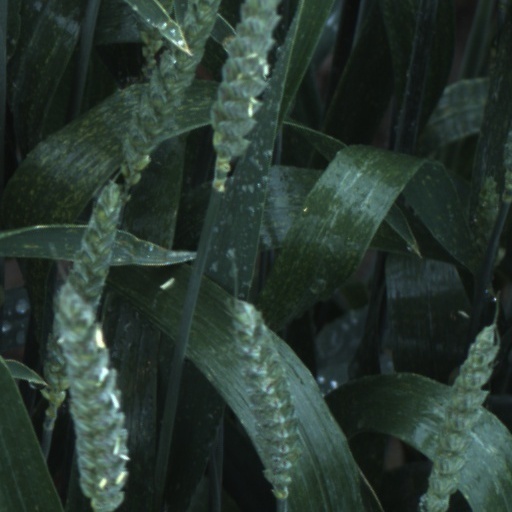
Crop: wheat